Ishamuddin Khan

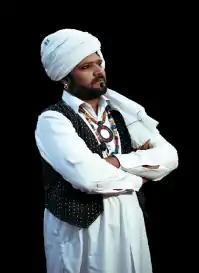
Indian Traditional Magician Ishamuddin Khan

Ishamuddin Khan is an Indian Madari magician who has performed the Indian rope trick and toured many countries in Europe and Asia.